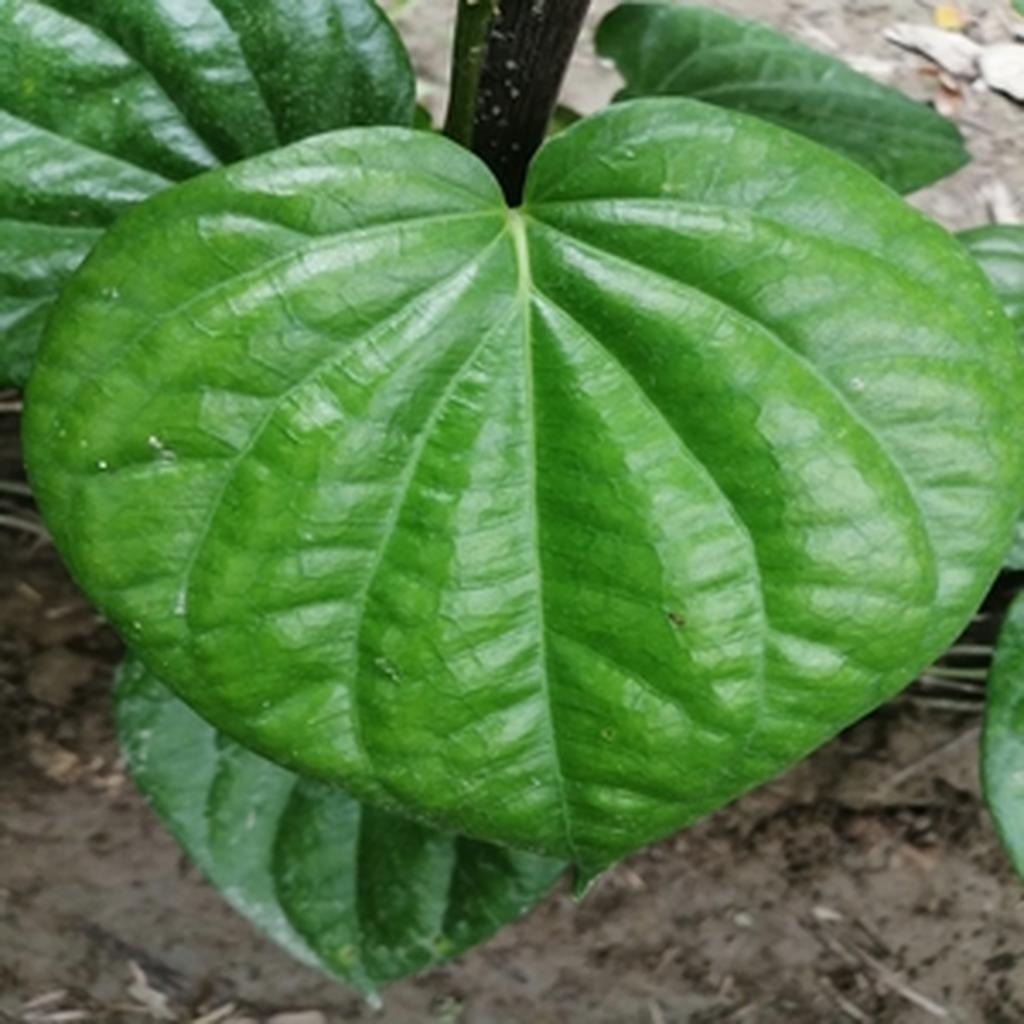
Label: Healthy_Leaf